Ryukyuan mon

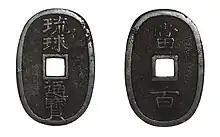
A 100-mon Ryūkyū Tsūhō coin

The 100-mon Ryūkyū Tsūhō was modeled after the official Japanese Tenpō Tsūhō coin of the same denomination, being ellipse-shaped and having a square hole in its center. Its obverse has the words "Ryūkyū Tsūhō" (琉球通寳, "Ryukyu Currency"), and the reverse has "tō hyaku" (當百, "worth 100 [mon]"). The coin weighed 5 "monme" and 5 "fun" (equivalent to 20.6 grams), and it had dimensions of 49 mm by 32 mm.